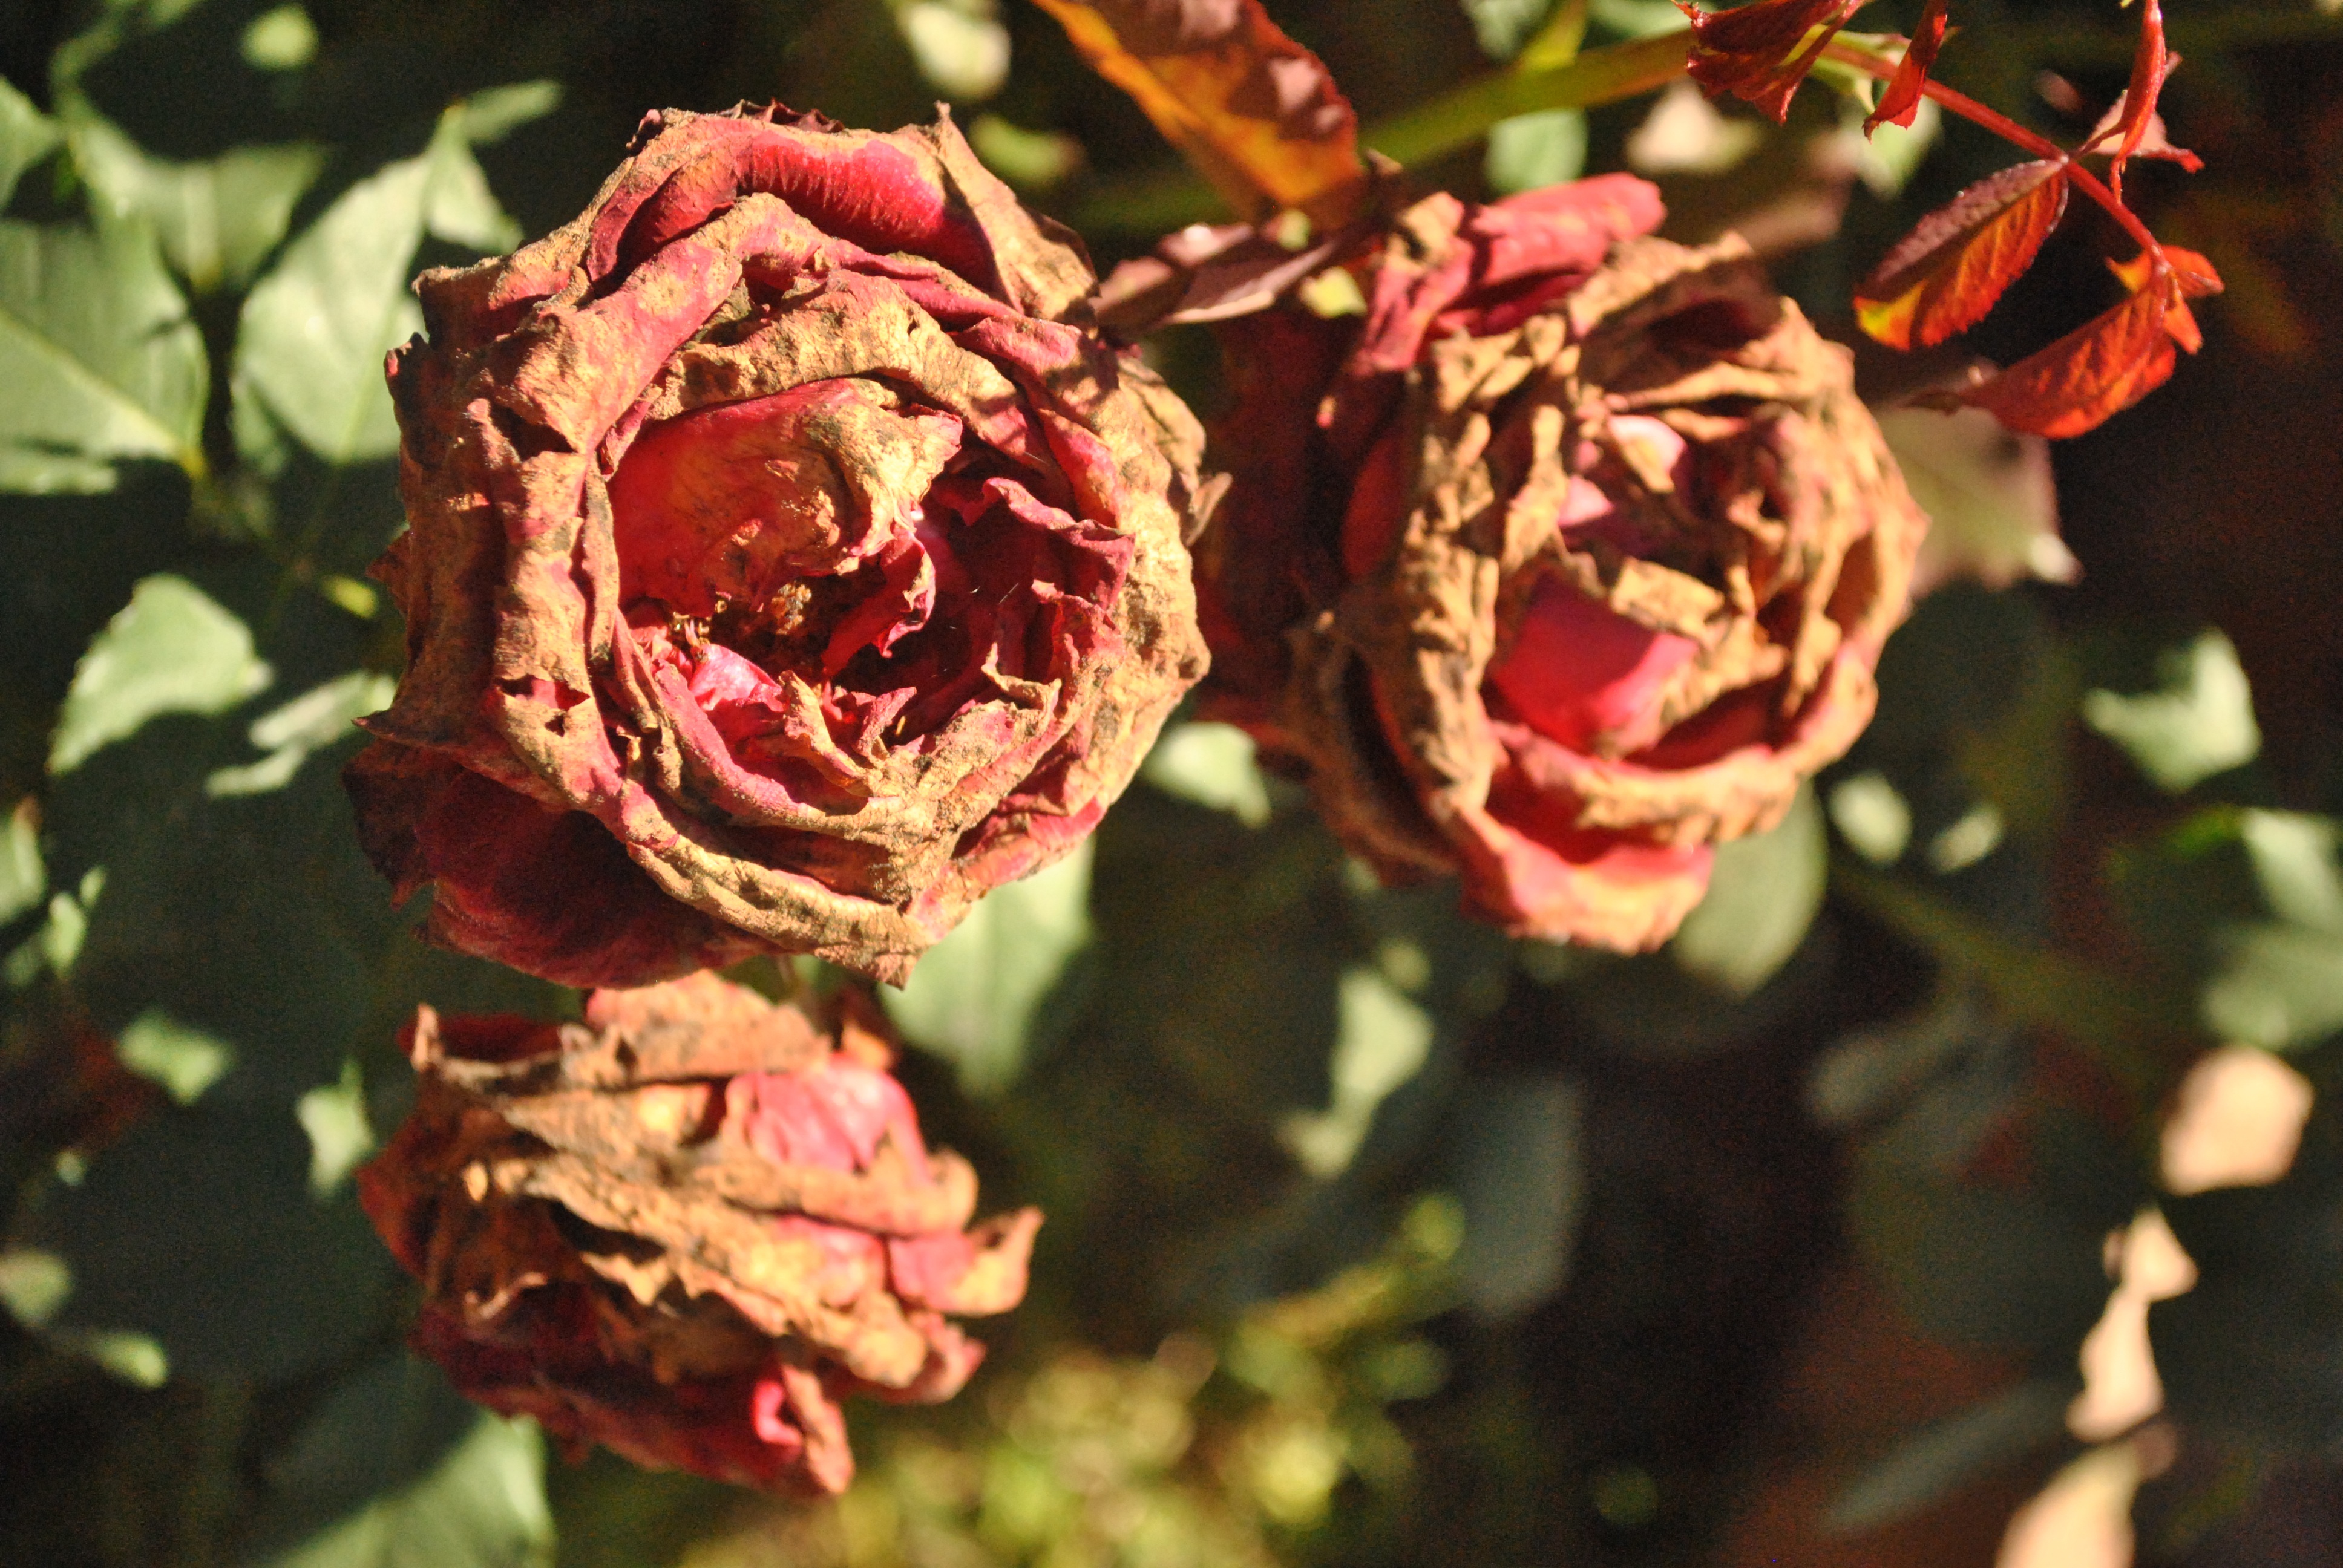
branch, blossom, plant, leaf, flower, petal, rose, red, autumn, botany, flora, dead flower, roses, withered, bud, floristry, macro photography, flowering plant, garden roses, rose family, floral design, dry roses, land plant, flower arranging